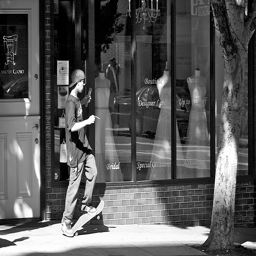
A man on a skateboard rolling past a wedding dress shop.
A young man stands on his skateboard outside of a dress shop.
A man riding a skateboards past a store.
Skateboarder on city street stopping to take a break.
A man skating down a sidewalk on a skateboard.